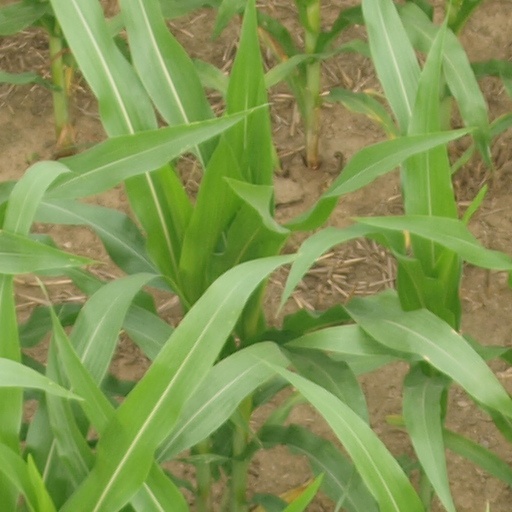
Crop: maize; corn